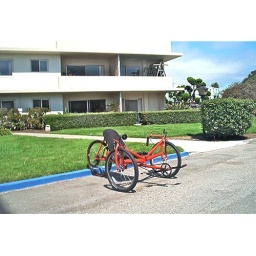
Rockhopper mountain bike in driveway with 2 kids bikes welded to hold front wheels- entire front axle turns!